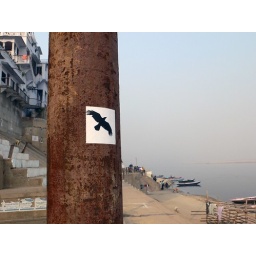
vitriol crow flying over the river